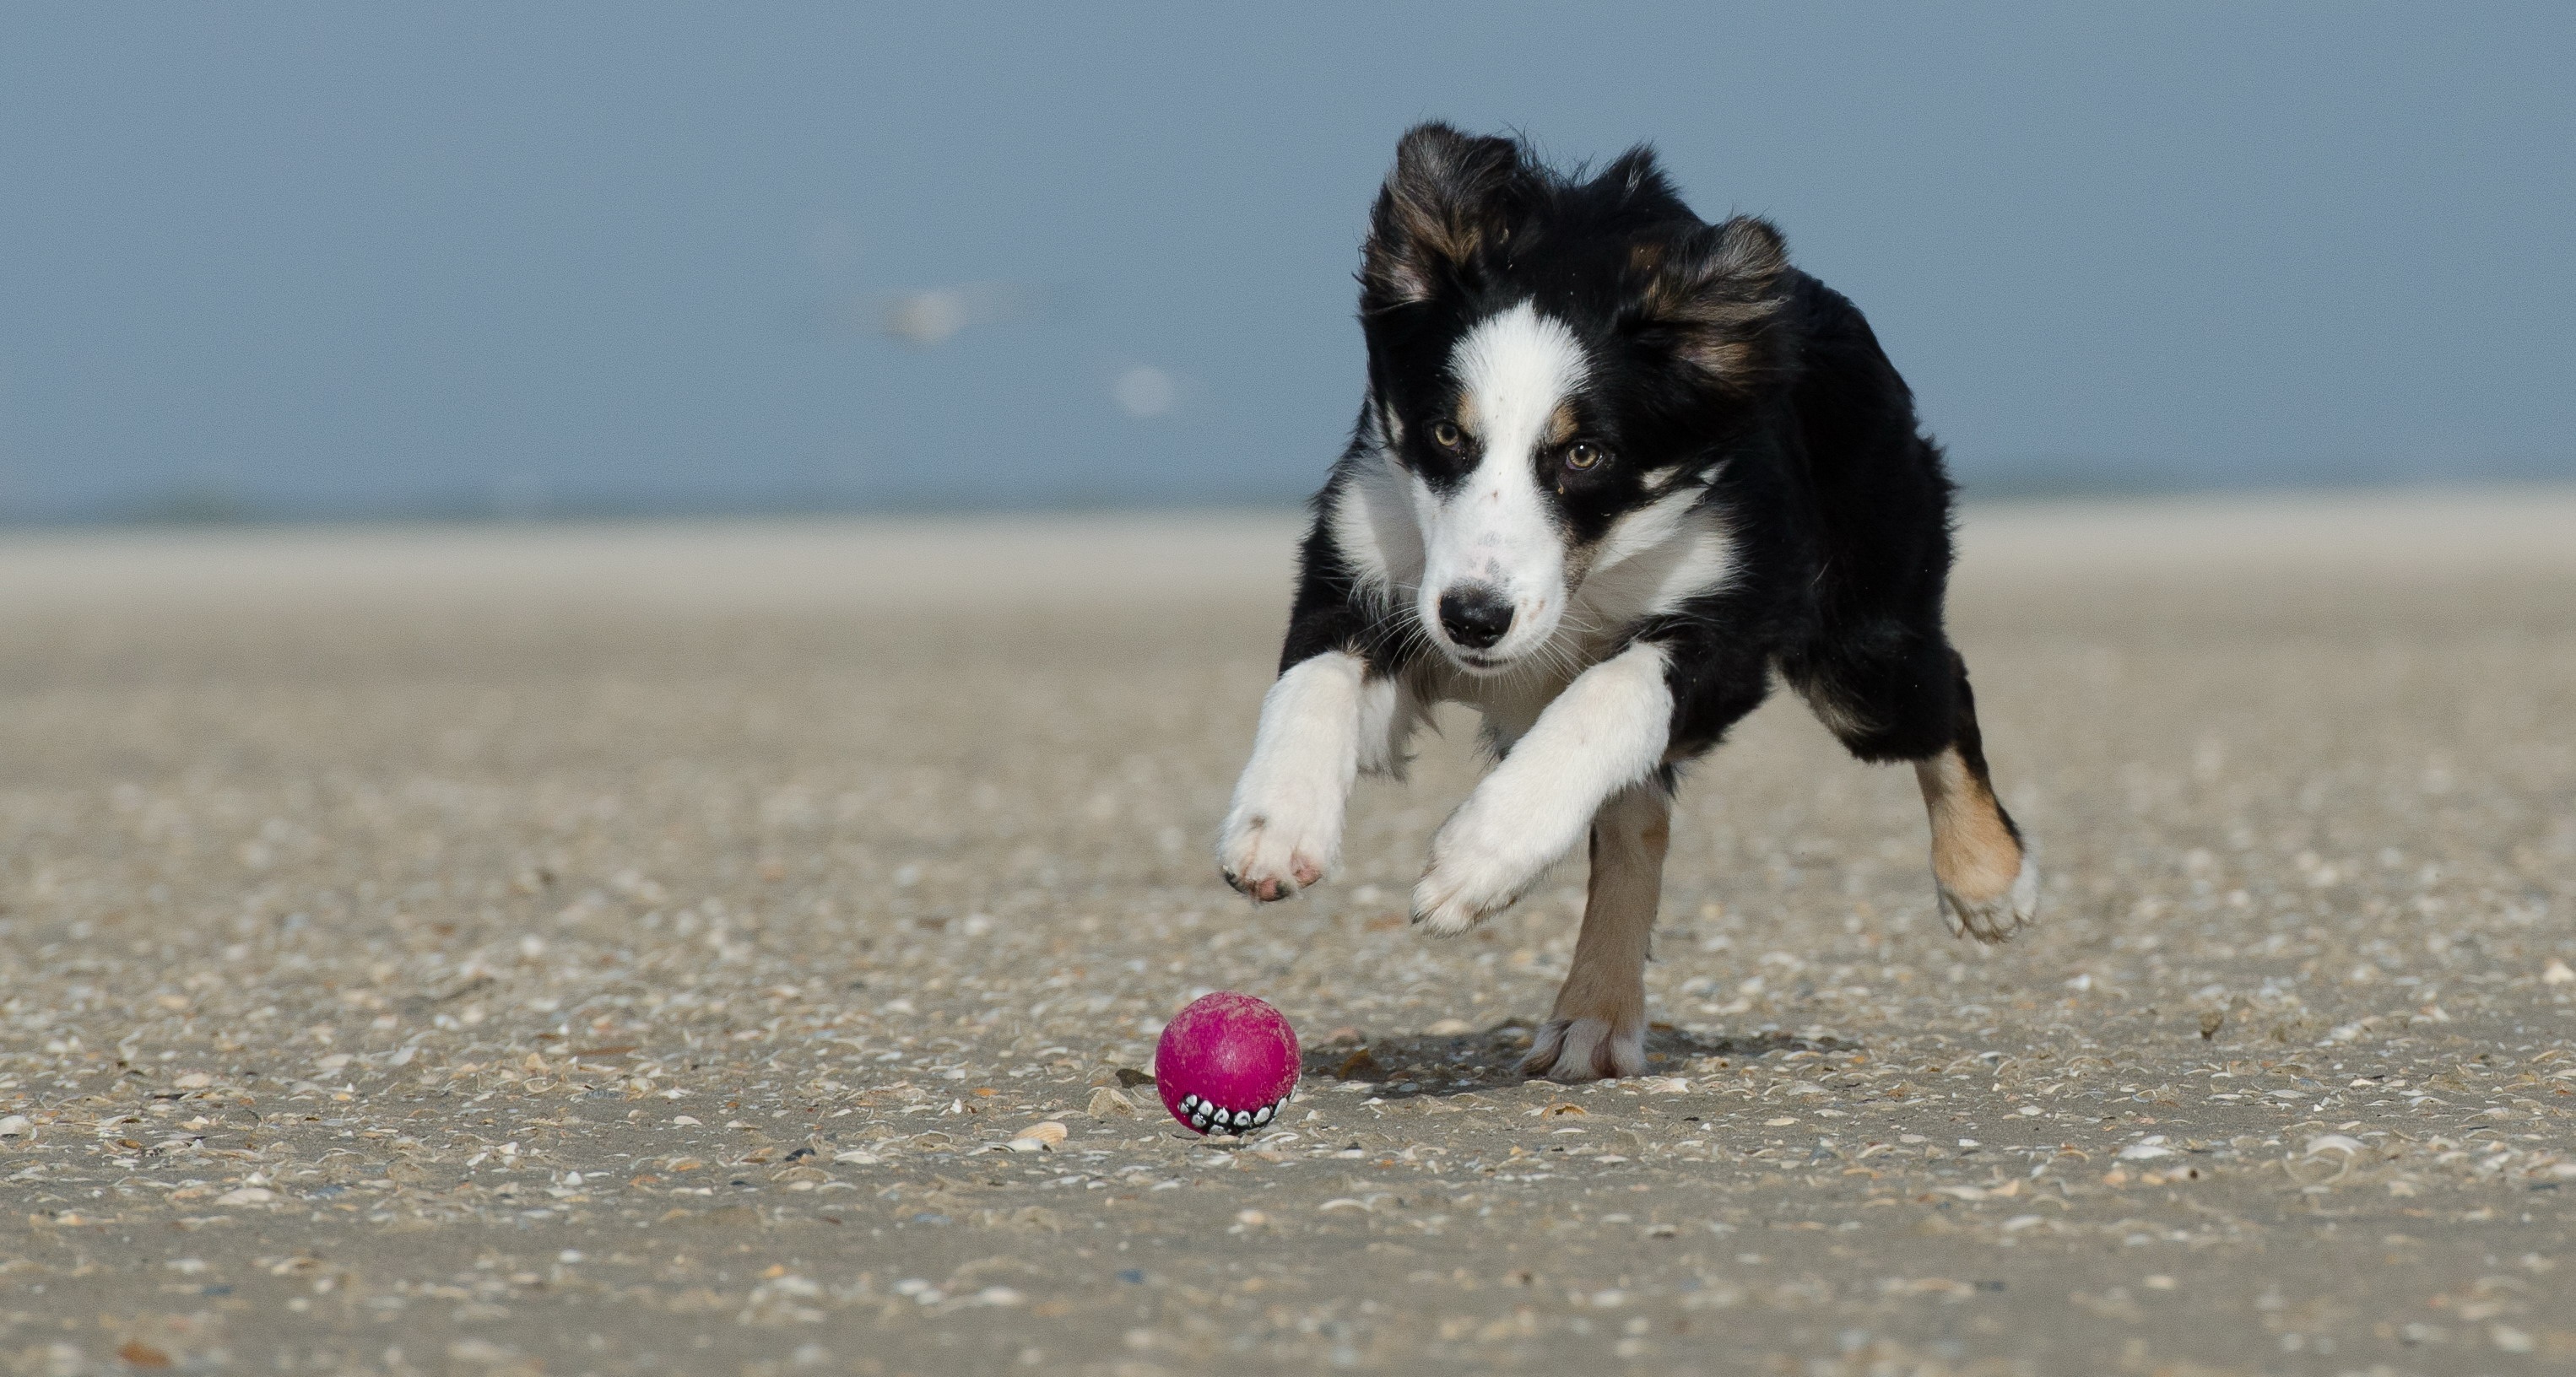
beach, play, dog, collie, mammal, border collie, ball, vertebrate, british sheepdog, running dog, ball hunting, dog with ball, ball junkie, dog like mammal, border collie puppy